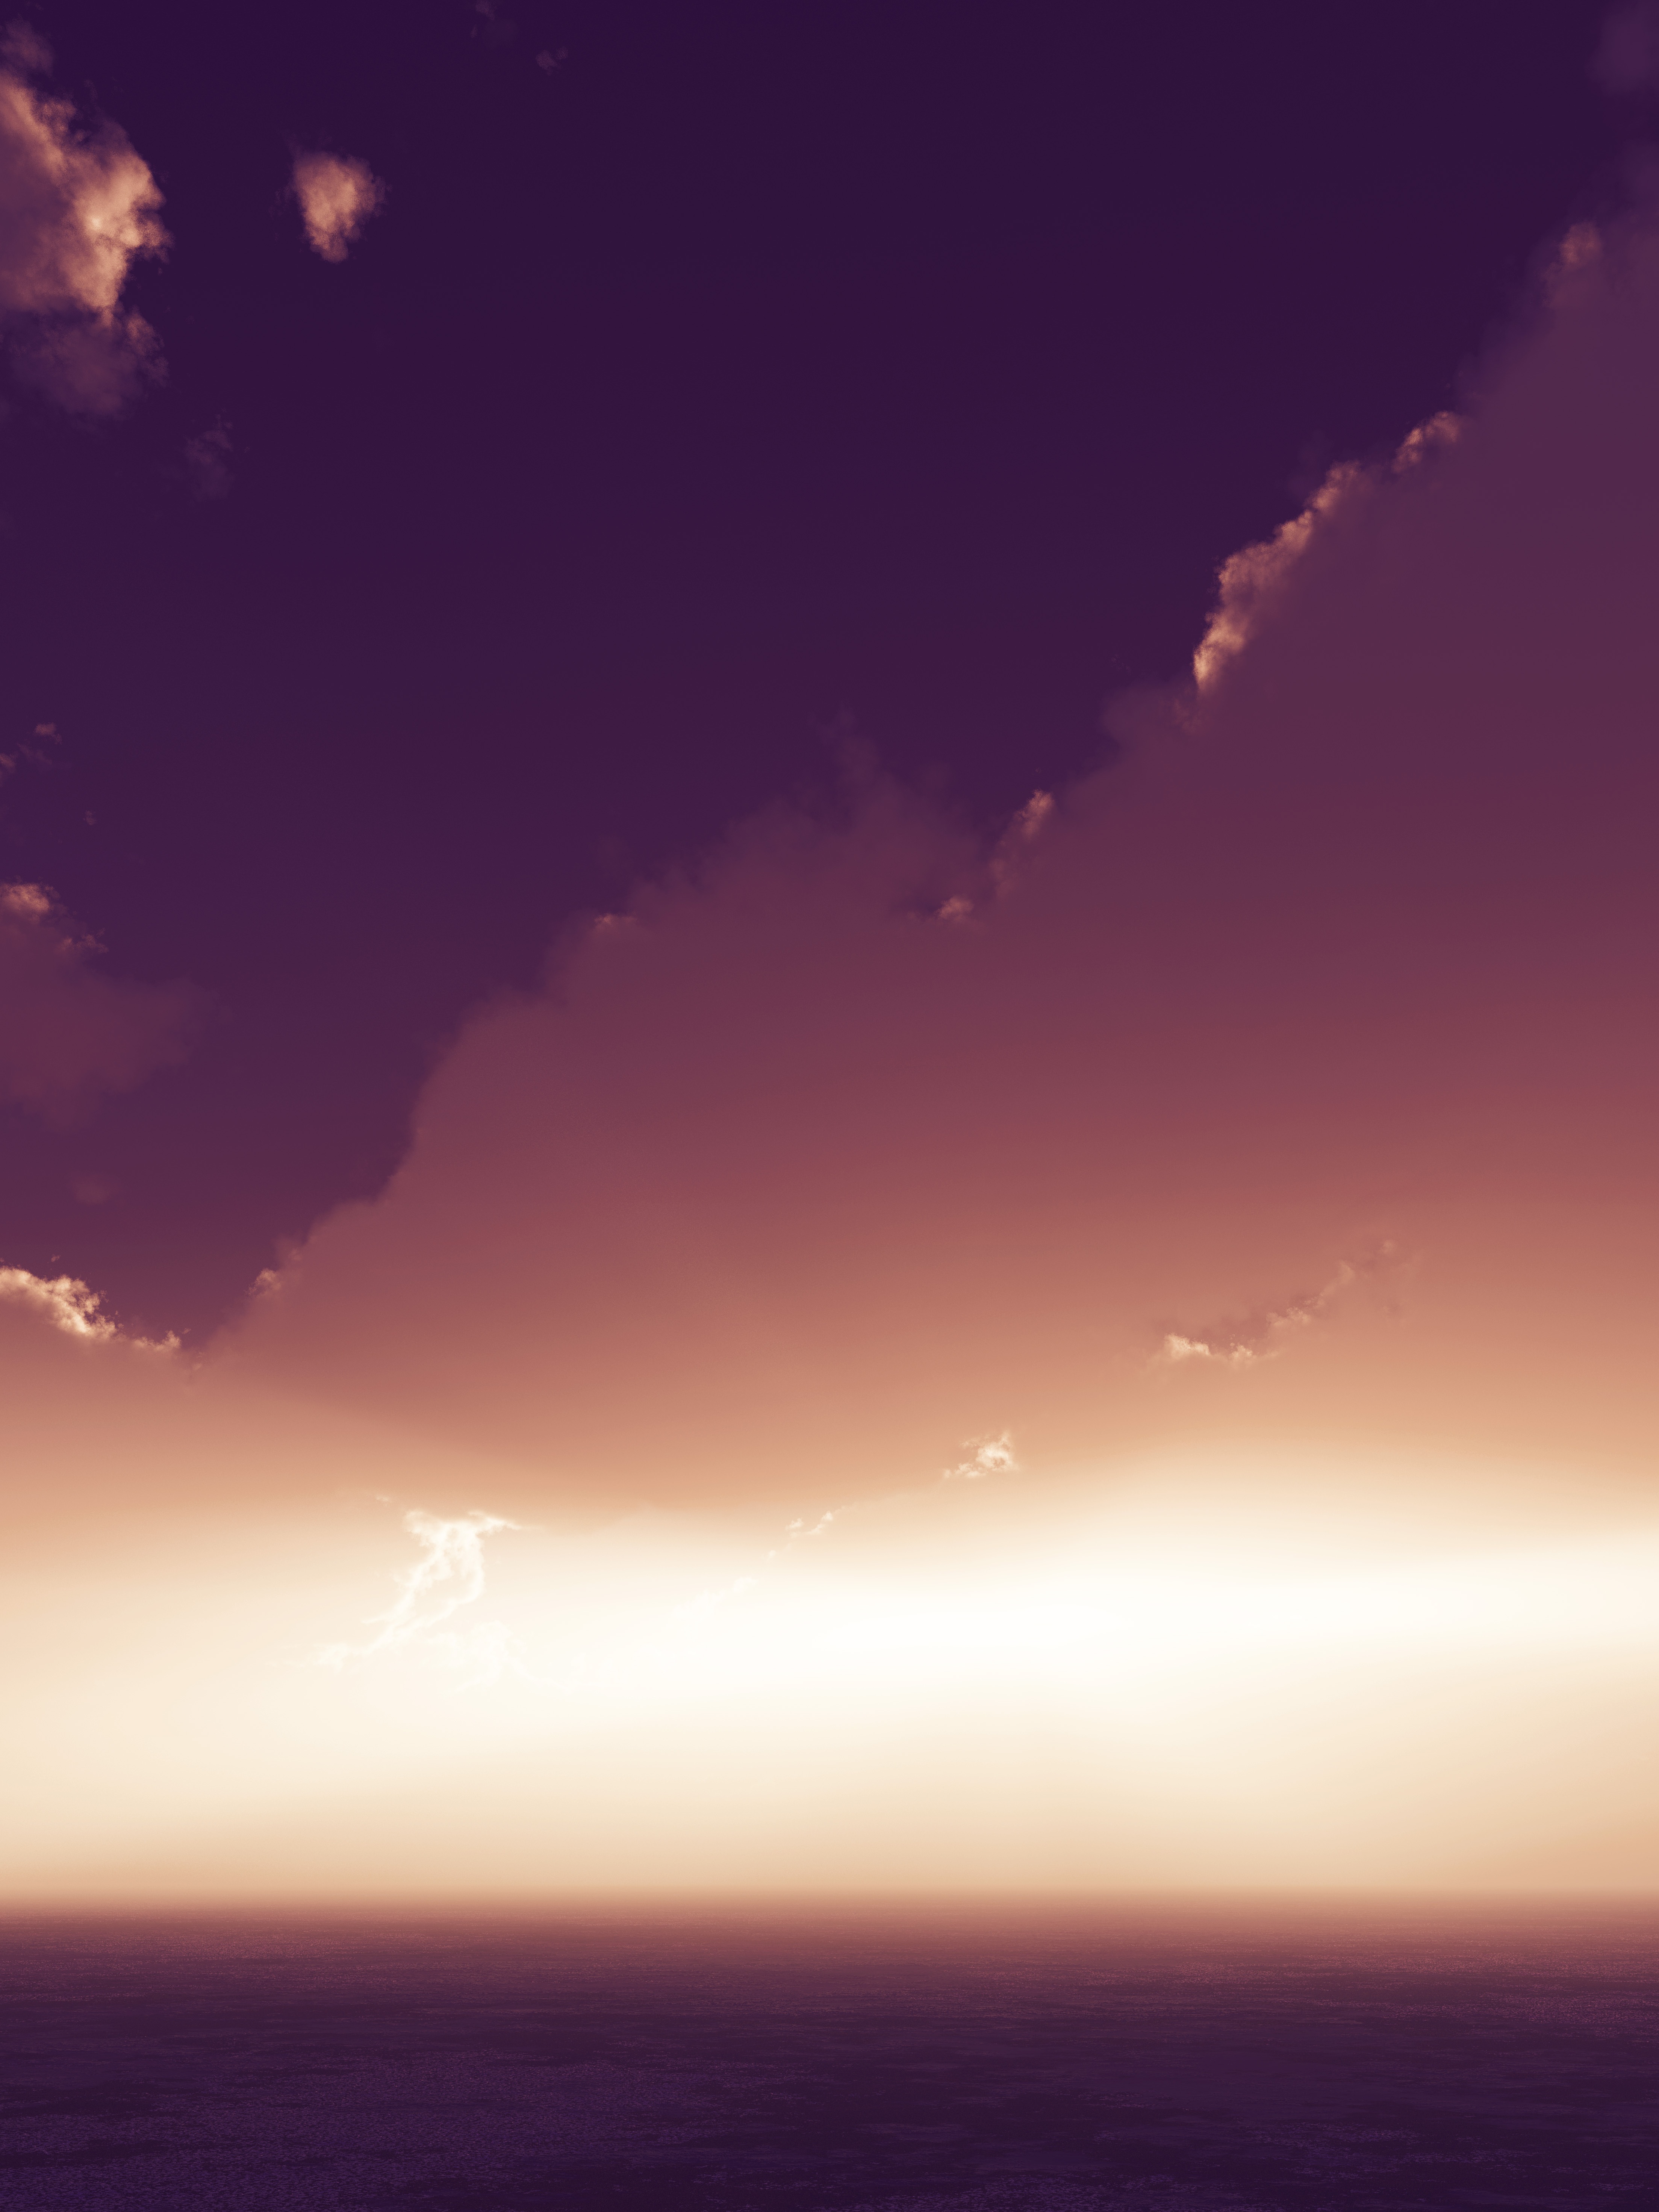
sea, water, horizon, cloud, sky, sun, sunrise, sunset, sunlight, morning, dawn, atmosphere, dusk, evening, blue, clouds, forward, afterglow, astronomical object, atmosphere of earth